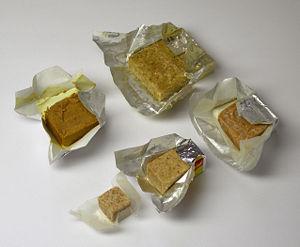
Différents cubes bouillon, en commençant avec celui au premier plan, contre le sens de l'aiguille de la montre
Un extrait de viande, en alimentation, est un concentré de viande, généralement fabriqué à partir de bœuf ou de volaille, permettant de réaliser rapidement un bouillon. Il est aussi utilisé comme boisson ou comme base de potage, d'autres mets ou de sauces.
Le bouillon cube ou cube de bouillon fut inventé dans les années 1870 par Claude Émile Théodore Urban. Au début, il s’agissait d’extrait de viande. En 1908, Julius Maggi commença sa commercialisation de bouillon dans sa forme de cube, produit déshydraté. Aujourd’hui il existe différents types de cubes qui ne contiennent pas toujours de la viande.
La cuisine suisse est, à l'image du pays, diversifiée par sa géographie et ses langues. Typiquement paysanne, robuste et faisant bon usage des ingrédients de saison, la gastronomie suisse est surtout connue à l'étranger pour ses repas traditionnels au fromage que sont la fondue et la raclette, mais aussi pour le chocolat.